Norns

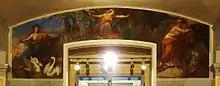
Fresco of the Norns in Neues Museum, Berlin

There is no clear distinction between norns, fylgjas, hamingjas, and valkyries, nor with the generic term dísir. Moreover, artistic license permitted such terms to be used for mortal women in Old Norse poetry. To quote Snorri Sturluson's "Skáldskaparmál" on the various names used for women: